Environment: real
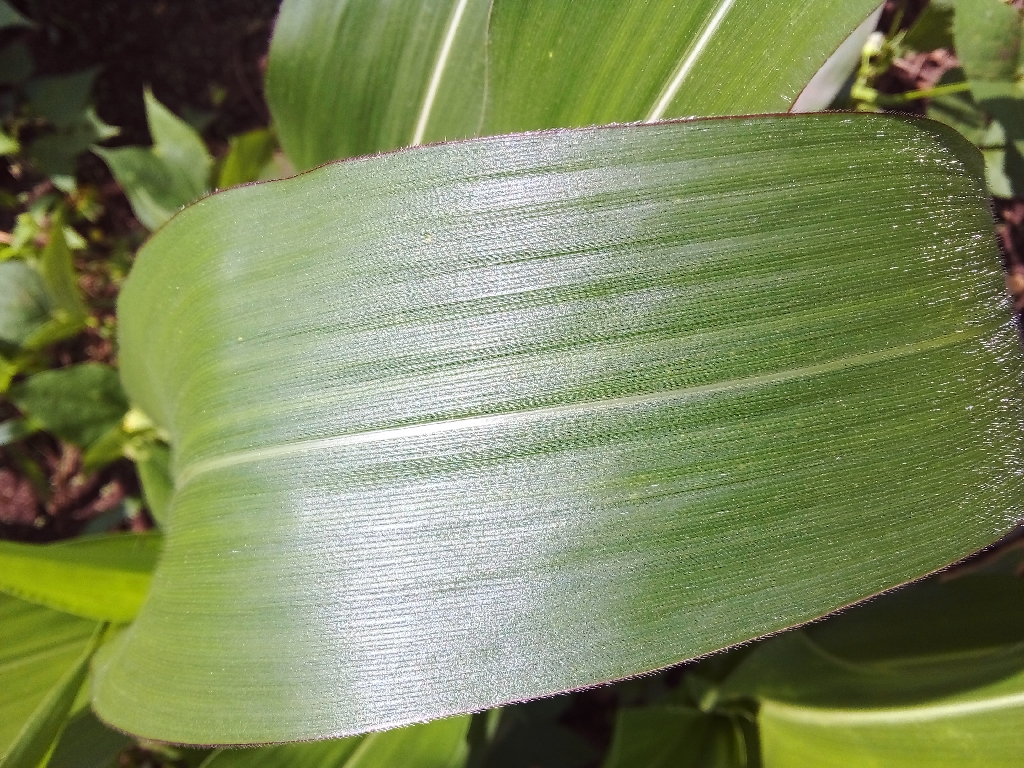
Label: healthy